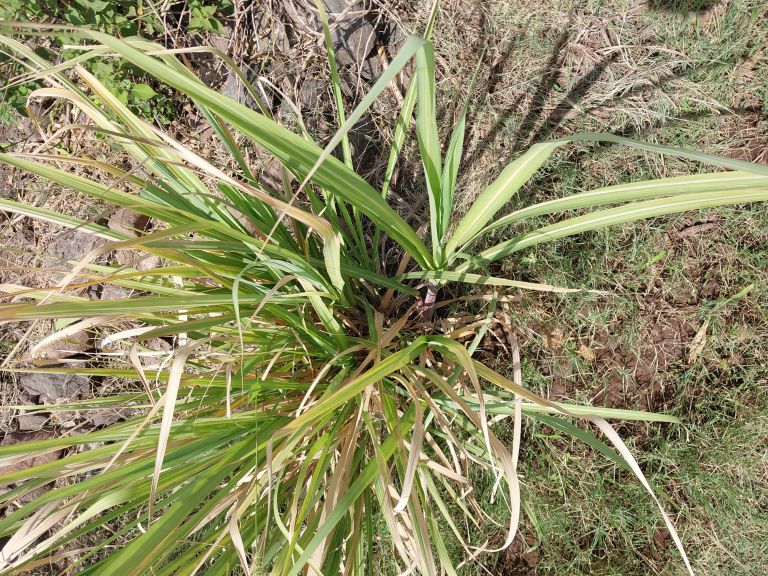
Label: Grassy shoot